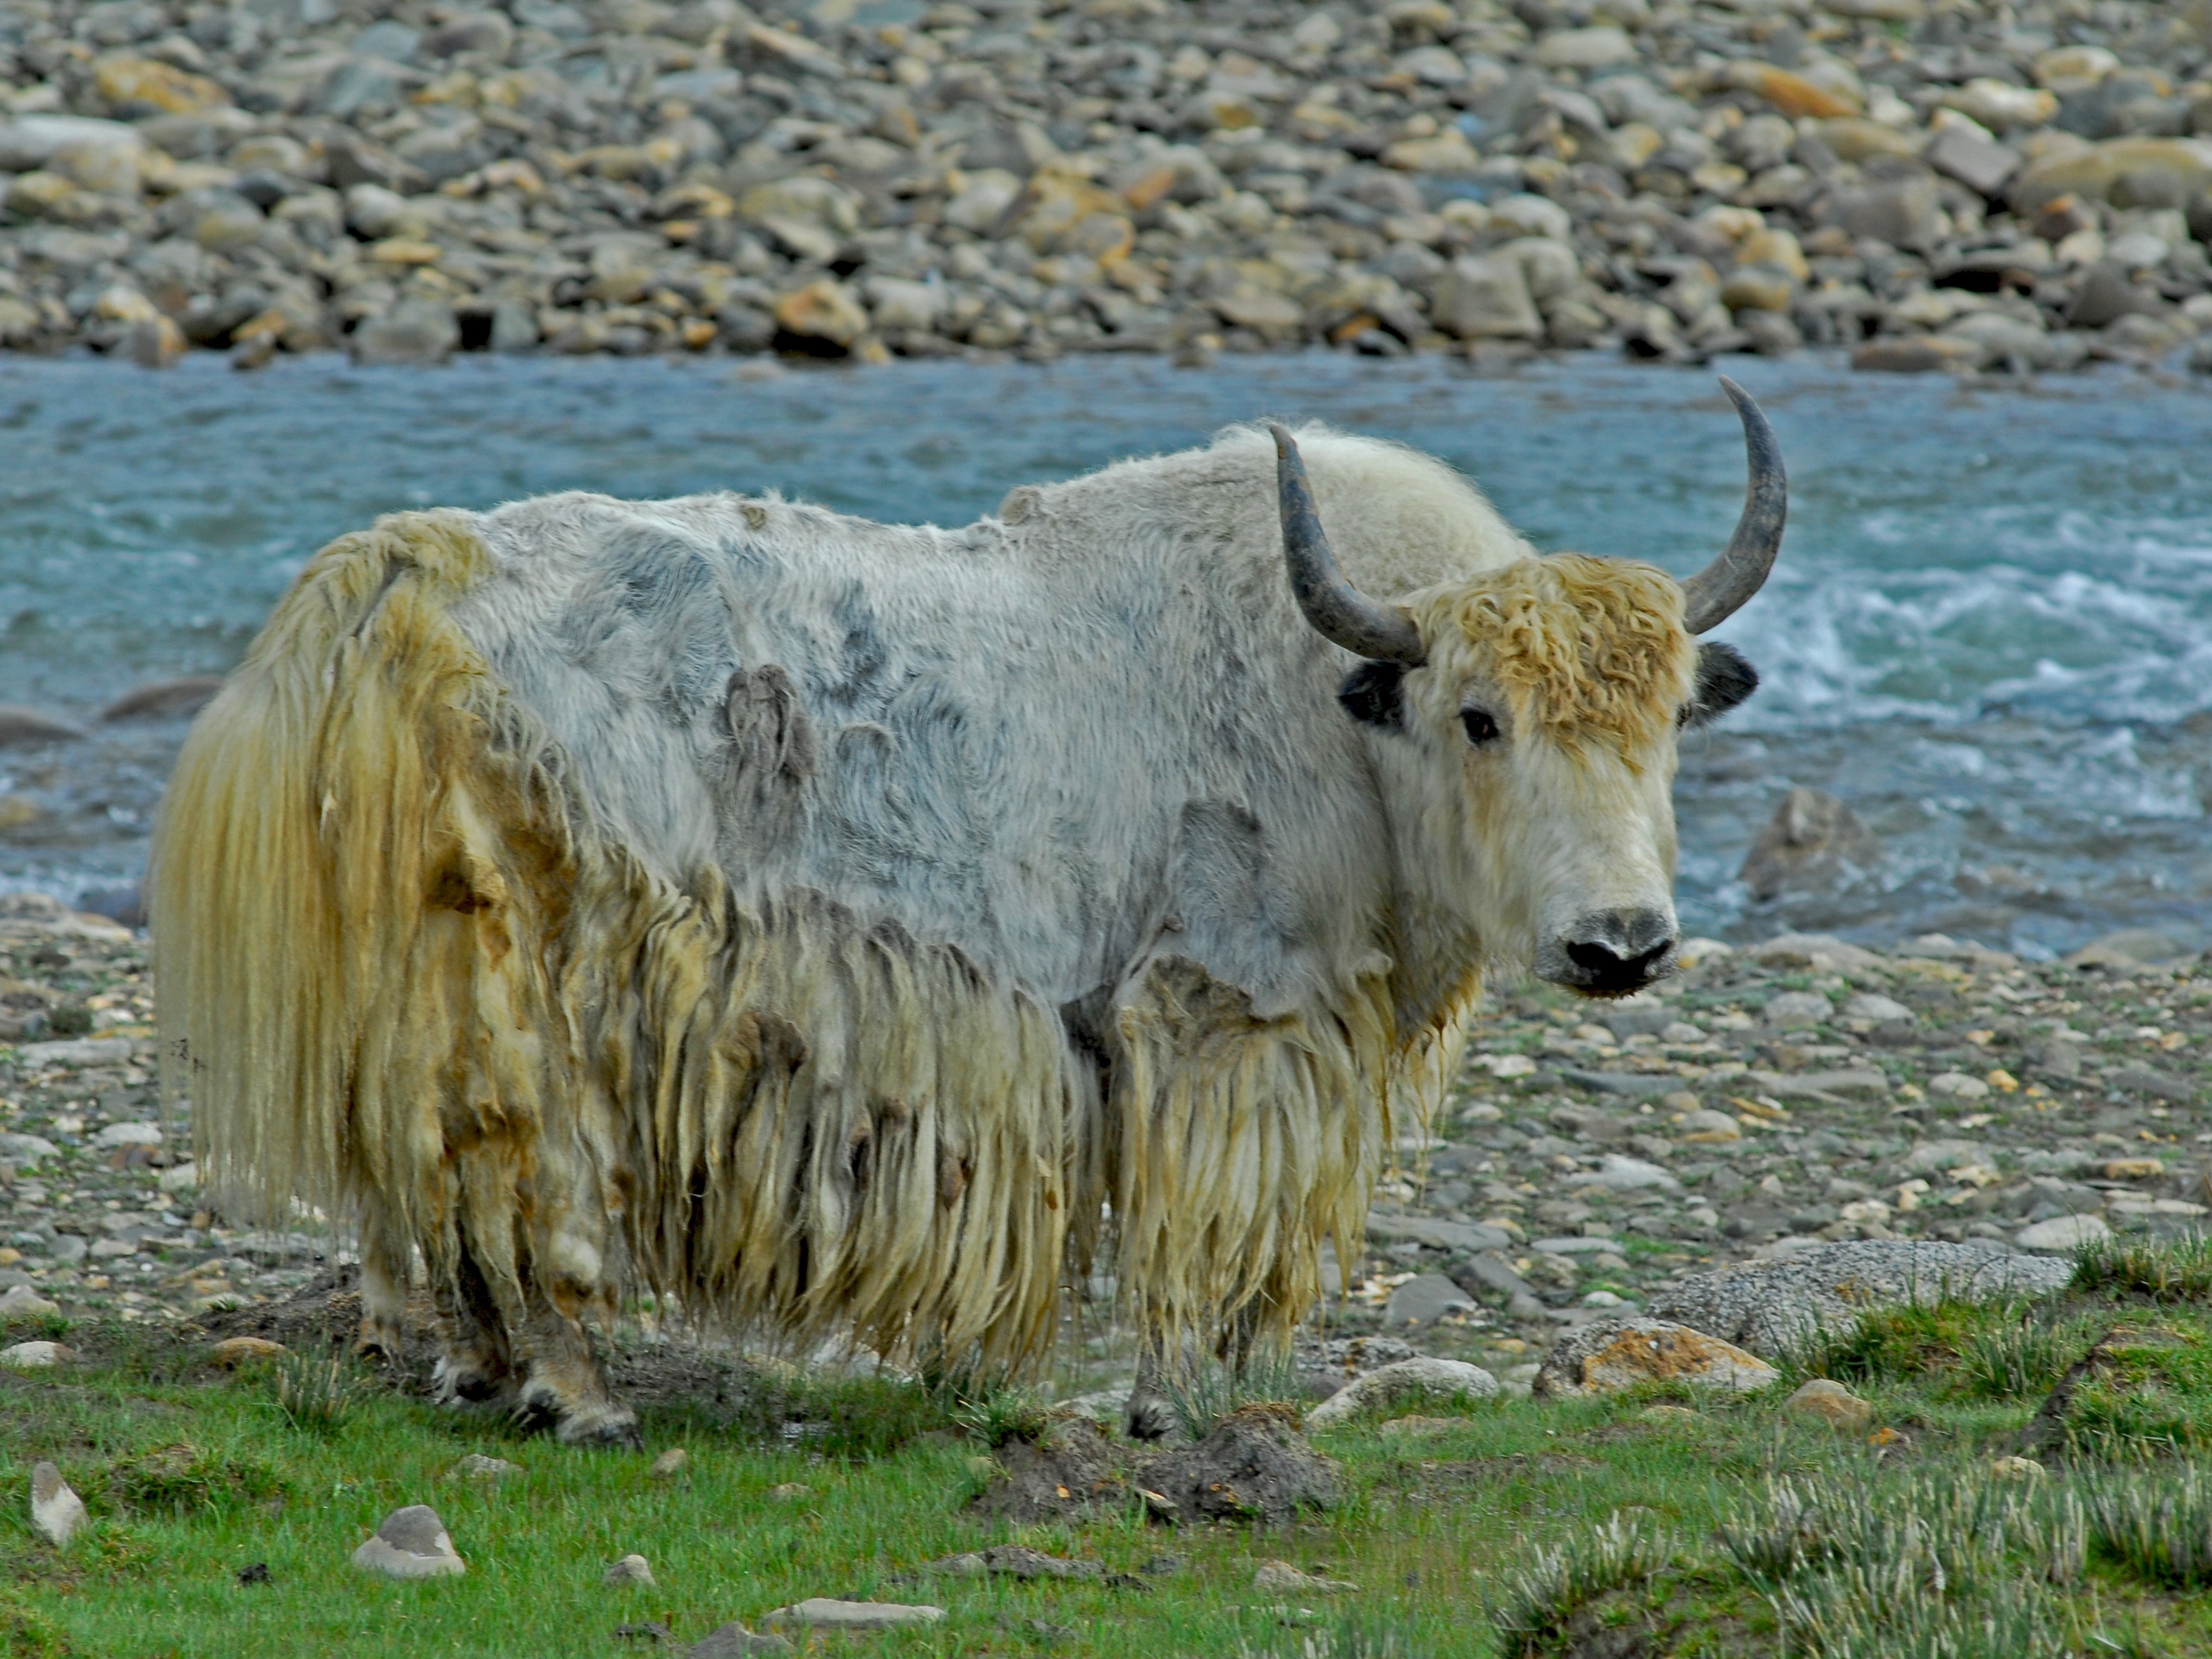
animal, wildlife, horn, herd, pasture, grazing, sheep, mammal, fauna, tibet, vertebrate, sheeps, yak, ox, barbary sheep, cattle like mammal, cow goat family, muskox